Military history of South Africa

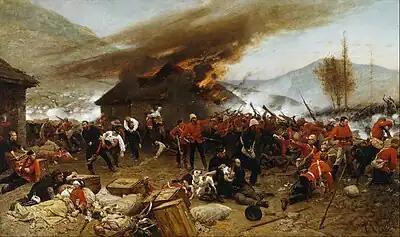
Battle of Rorke's Drift on Jan 22 1879

The Anglo-Zulu War was fought in 1879 between Britain and the Zulus, and signalled the end of the Zulus as an independent nation. It was precipitated by Sir Bartle Frere High Commissioner for Southern Africa who manufactured a casus belli and prepared an invasion without the approval of Her Majesty's government.